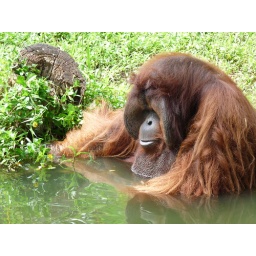
Solitary male orangutan having a paddle in the water in the zoo in Chiang Mai, Thailand